Bourbon Square Casino

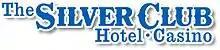
Silver Club logo

Groundbreaking for the hotel took place on July 1, 1981, with completion expected by March 1982. Walker Boudwin Construction Co. was the general contractor for the $3.5 million, contemporary style hotel, which would be four stories tall and include 130 rooms. It was designed with the potential to add two additional floors in the future. The hotel would allow Karl's Silver Club to expand its clientele, which primarily consisted of tour bus customers. In August 1981, the city council unanimously approved Berge's request to increase the hotel to six stories and 206 rooms. The $5.2 million hotel opened in March 1982. The hotel, named Karl's Hotel, held a grand opening ceremony on April 16, 1982. In May 1983, construction began on an $8 million renovation of the casino that would include convention space and new restaurants. The expanded casino project ultimately cost $14 million, and was opened in September 1984, with the property now known as Karl's Hotel and Casino.